Franck Ribéry

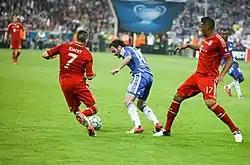
Juan Mata (in blue) taking on Ribéry in the 2012 UEFA Champions League Final

Following the October international break, Ribéry manufactured another statistical output after scoring and assisting on two goals in a 4–0 win over Hertha BSC. On 29 October, he scored the game-winning goal in a 2–1 win over FC Augsburg. In the UEFA Champions League, Ribéry scored his first goal in the competition on 22 November against Spanish club Villarreal in the group stage. He scored one goal in each half to give Bayern a 3–1 win, which allowed the club progression to the UEFA Champions League knockout phase. On 3 December, Ribéry scored another set of goals in a 4–1 win against Werder Bremen. The league win re-inserted Bayern back into first-place position in the league after momentarily losing the spot in late November. After failing to score a goal in two months, on 8 February 2012 Ribéry scored the game-winning goal in a 2–0 win over VfB Stuttgart in the quarter-finals of the DFB-Pokal. The goal resulted in Ribéry scoring in every official competition Bayern Munich has participated in since he joined the club in 2007.